2007 Daytona 500

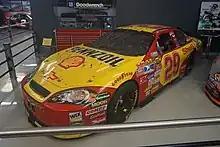
Kevin Harvick's 2007 Daytona 500-winning No. 29 Pennzoil Chevrolet Monte Carlo

David Gilliland was in the front of the field when the green flag waved. The first caution came on lap 16 when Boris Said moved up the track coming off of turn 2, most likely unaware that David Reutimann was there, and spun. He had very minor damage and continued the race from there. The race then stayed under the green flag for about 60 laps, during which Tony Stewart took the lead from Kurt Busch. On lap 79, Kyle Petty hit the wall after his rear tire blew out, bringing out another yellow flag. He went behind the wall for repairs. Reutimann obtained the free pass to return to the lead lap. Kurt Busch took the lead again during most of the next green flag period, only being passed by Ryan Newman for one lap on lap 128, and then by Stewart again on lap 150.